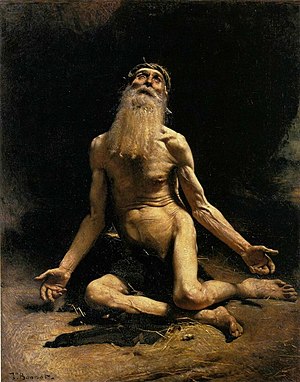
Job (Bibelen)
Job afbildet af Leon Bonnat (1880).
Job eller Hiob, Ijjob, Ijob er i Bibelen hovedpersonen i Jobs Bog i Det Gamle Testamente. Han boede i landet Us øst for Kongeriget Israel.